Tuanjiexinqu station

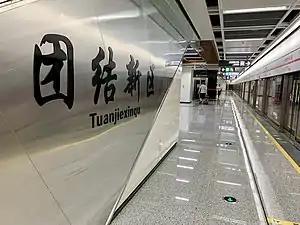

Tuanjiexinqu is a station on Line 3 of the Chengdu Metro in China.